Parents with disabilities

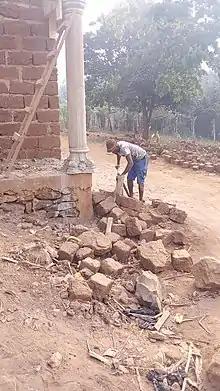
Young boy at work

Comparing to children in young age, more children in high school age are taking the responsibility of caring for their disabled parents, which reflects that whether higher-aged children are more possible to have disabled parents or children of higher age are more often asked to provide their parents with assistance thanks to their higher-levelled capacity.